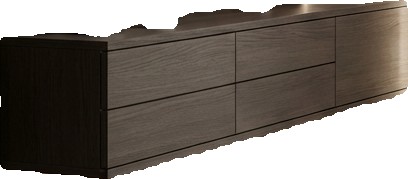
Surface category: cabinetry